List of birds of Massachusetts

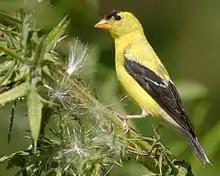
American goldfinch

Finches are seed-eating passerine birds, that are small to moderately large and have a strong beak, usually conical and in some species very large. All have twelve tail feathers and nine primaries. These birds have a bouncing flight with alternating bouts of flapping and gliding on closed wings, and most sing well. Twelve species have been recorded in Massachusetts.